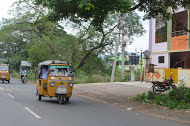
Vehicle type: Auto Rickshaws